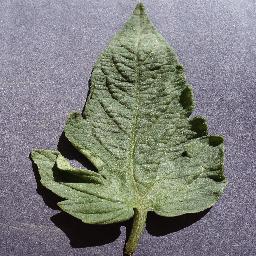
Label: Tomato___healthy